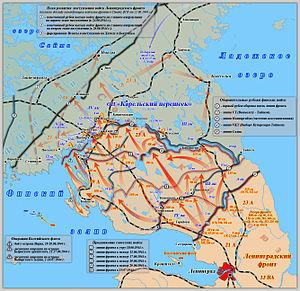
L'offensive Vyborg–Petrozavodsk désigne une offensive de l'Armée rouge qui eut lieu du 10 juin au 9 août 1944 contre la Wehrmacht dans le sud de la Finlande sur le front de l'Est lors de la Seconde Guerre mondiale. Elle fit changer de camp la Finlande.
La 23ᵉ armée était une unité de l'armée rouge durant la Grande Guerre patriotique.